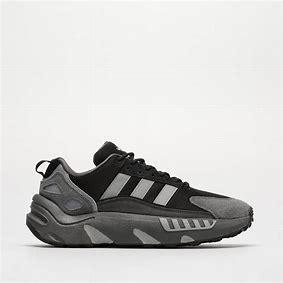
Brand: Adidas
Model: ZX 22 Boost